Percy Gilchrist

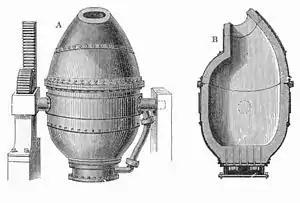
Bessemer converter, schematic diagram

Gilchrist was born in Lyme Regis, Dorset, the son of Alexander and Anne Gilchrist and studied at Felsted and the Royal School of Mines. He caught scarlet fever from his sister and was very ill. His father then caught the disease and died in November 1861.